Kent (guitar)

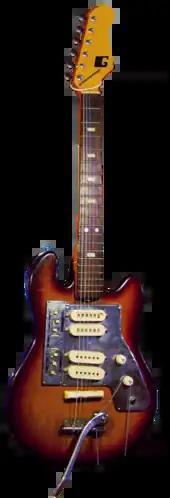
A Guyatone LG-140T electric guitar, aka the Kent 533 Videocaster (c.1964–65)

The "Kent" brand was established by Buegeleisen and Jacobson, a musical instrument distributor based in New York City, in 1960. Early Kent guitars were made by Hagström, based in Sweden. These were branded "Kent" in the United States and "Futurama" in the United Kingdom. Later, around 1963, Guyatone and Teisco guitars were rebadged as Kent guitars. Other manufacturers included FujiGen, Kawai, and Matsumoku. In the early 1970s, Southland Musical Merchandise Corporation acquired the Kent brand and moved manufacturing to South Korea.